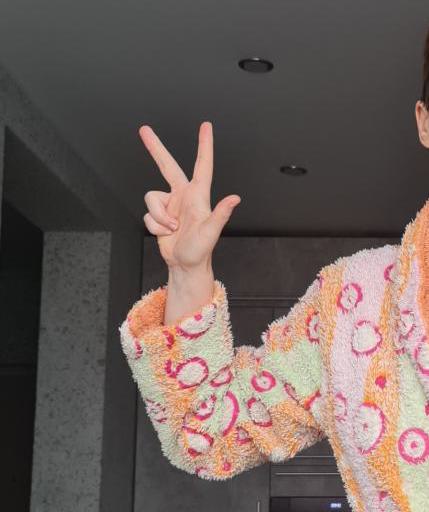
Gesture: three2